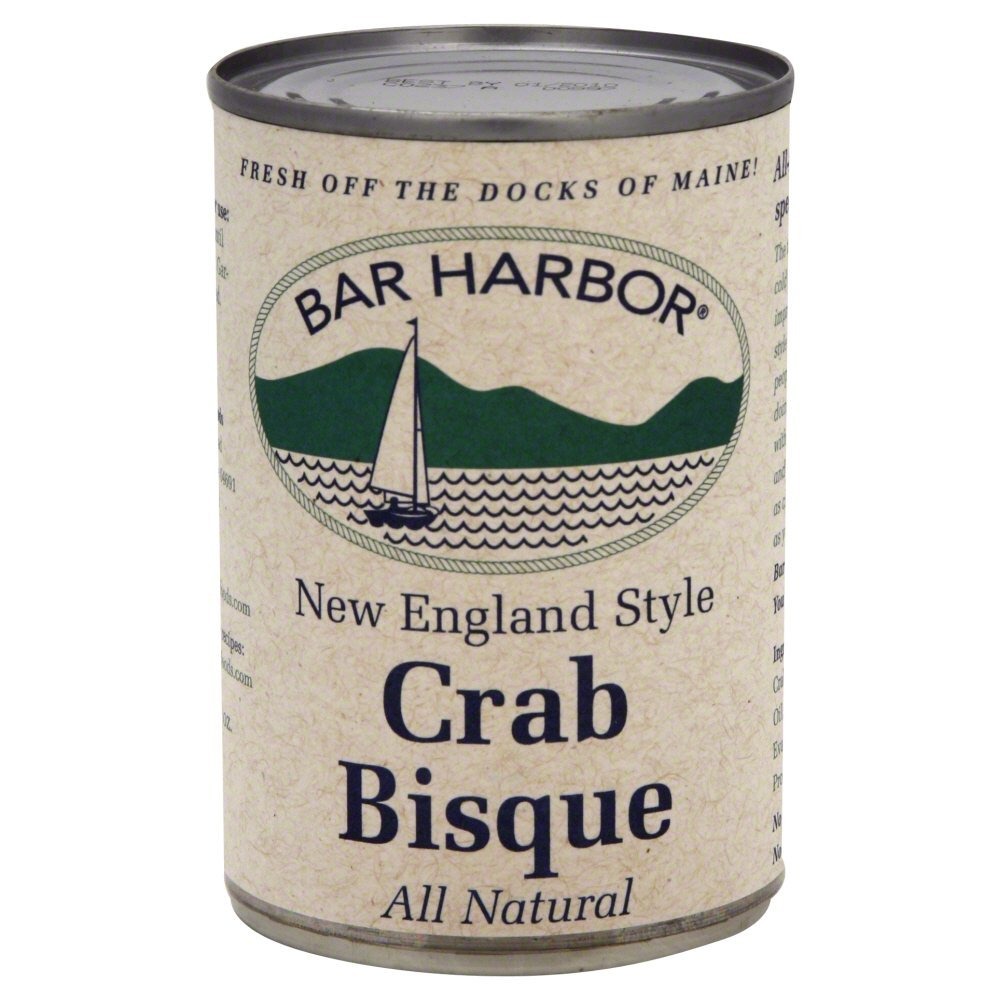
Item Name: Bar Harbor Crab Bisque, 10.5 Ounce (Pack of 6)
Bullet Point: 10.5 Ounces
Value: nan
Unit: None

Price: 15.02